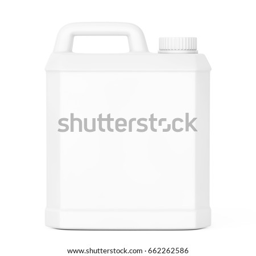
white plastic blank container on a white background .